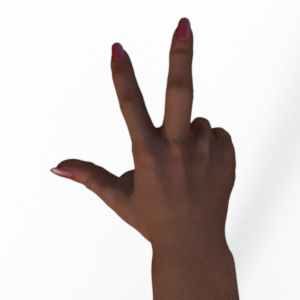
Label: scissors